Human trafficking

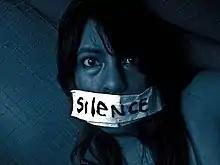
A distressed woman with her mouth taped shut.

Trafficking in organs is a form of human trafficking. It can take different forms. In some cases, the victim is compelled into giving up an organ. In other cases, the victim agrees to sell an organ in exchange of money/goods, but is not paid (or paid less). Finally, the victim may have the organ removed without the victim's knowledge (usually when the victim is treated for another medical problem/illness real or orchestrated problem/illness). Migrant workers, homeless persons, and illiterate persons are particularly vulnerable to this form of exploitation. Trafficking of organs is an organized crime, involving several offenders: